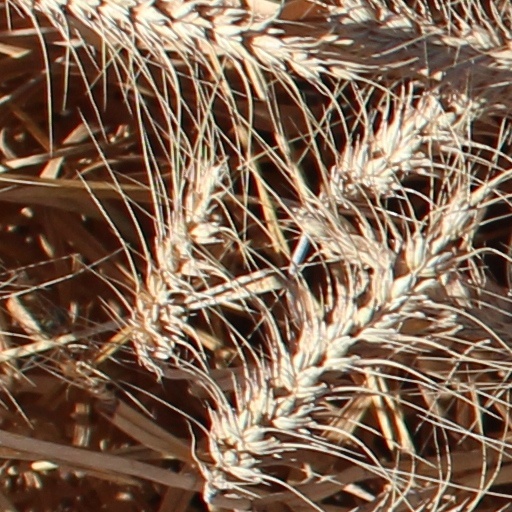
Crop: wheat